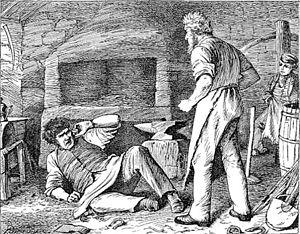
Les grandes Espérances, ch. 15
Les Grandes Espérances ou De grandes espérances est le treizième roman de Charles Dickens, le deuxième, après David Copperfield, à être raconté entièrement à la première personne par le protagoniste lui-même, Philip Pirrip, dit Pip. Le sujet principal en est la vie et les aventures d'un jeune orphelin jusqu'à sa maturité. D'abord publié en feuilleton de décembre 1860 à août 1861 dans le magazine de Dickens All the Year Round, il paraît ensuite en trois volumes chez Chapman and Hall en octobre 1861.